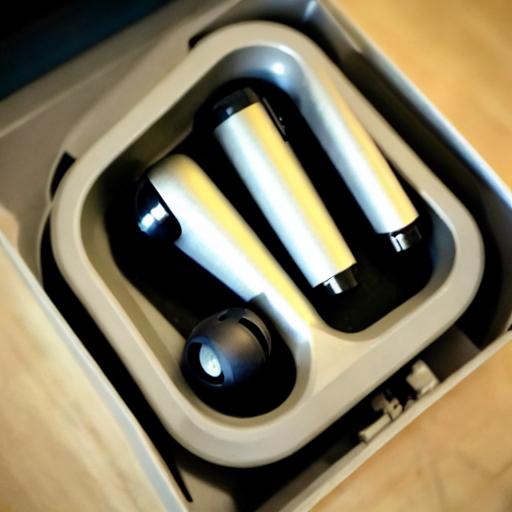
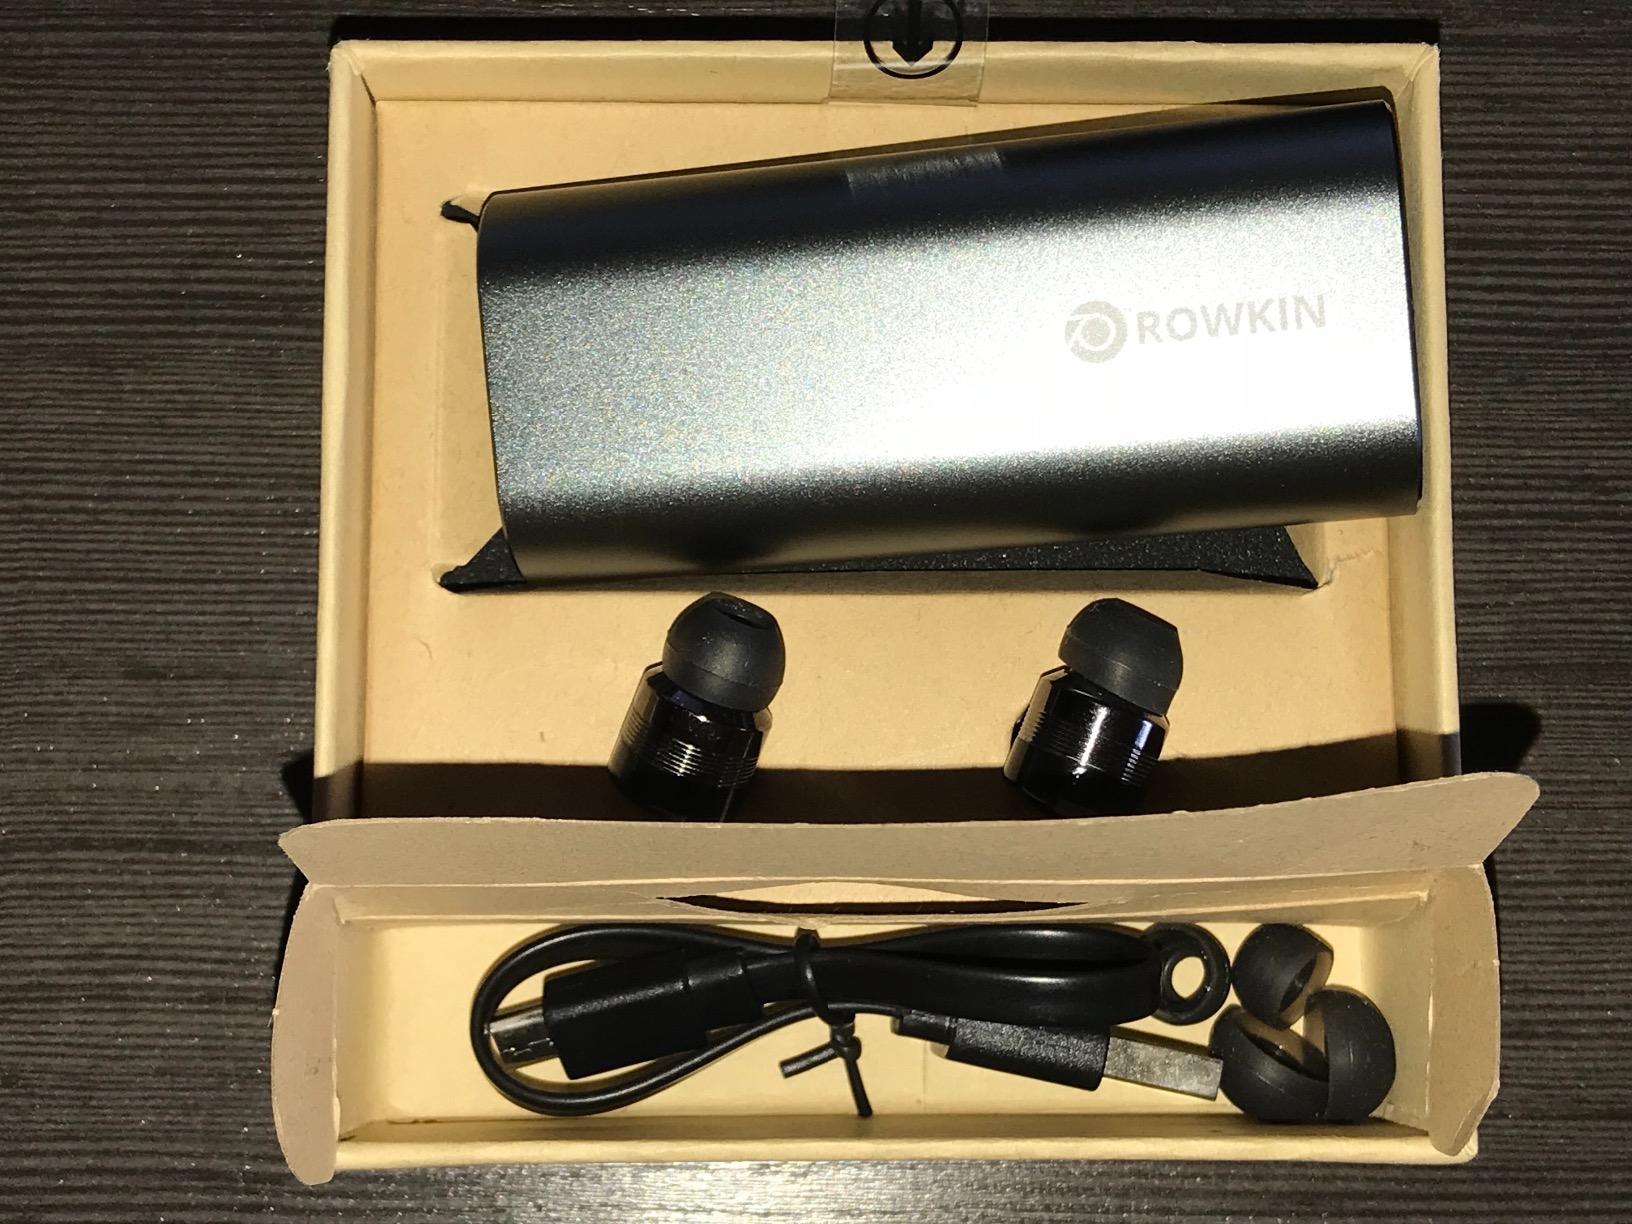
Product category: headphones
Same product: no